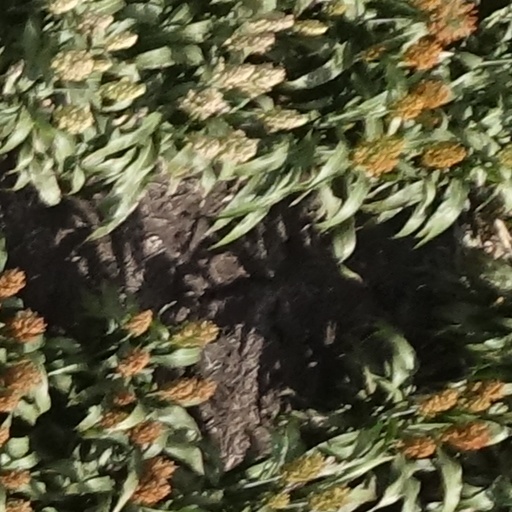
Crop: sorghum